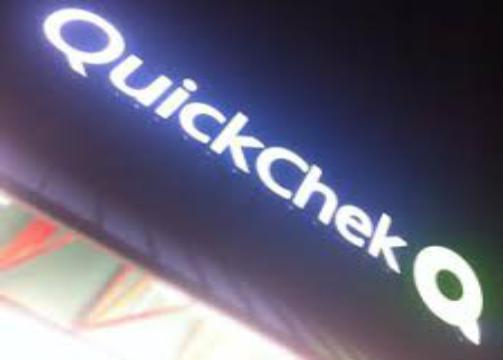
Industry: Food